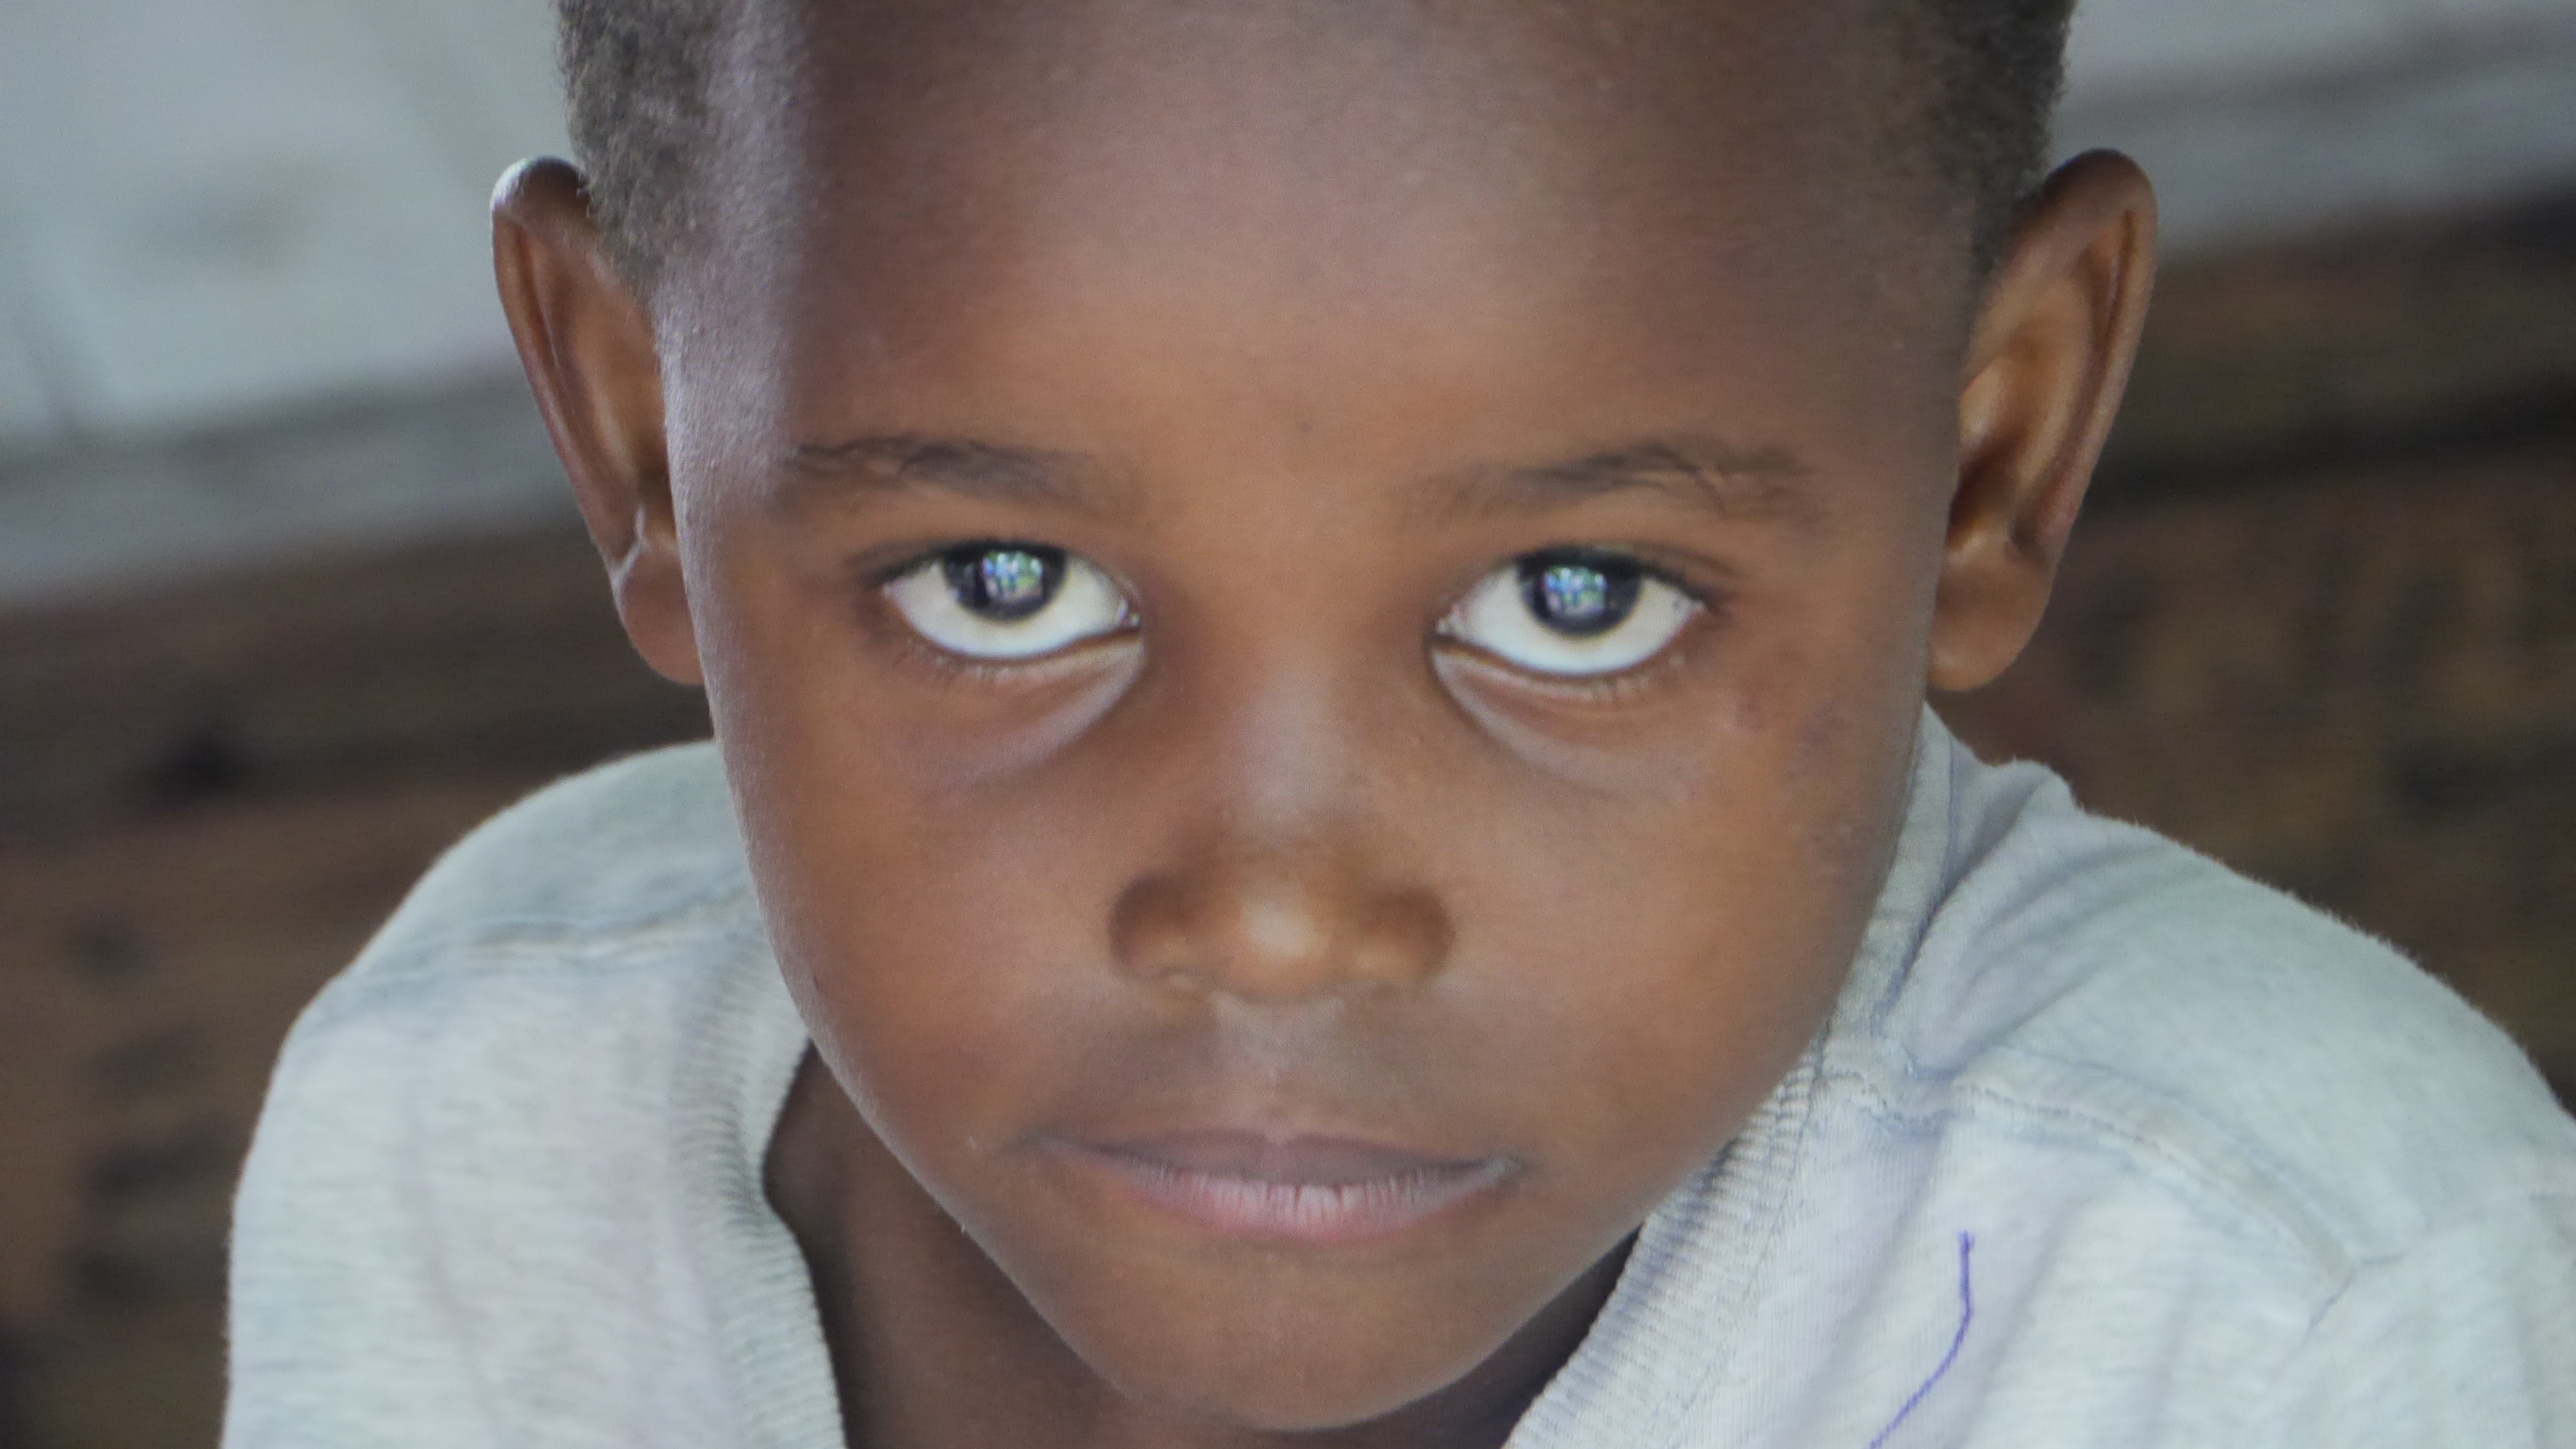
man, person, people, boy, male, portrait, africa, child, pensive, facial expression, smile, close up, face, nose, infant, toddler, eye, head, skin, organ, emotion, portrait photography